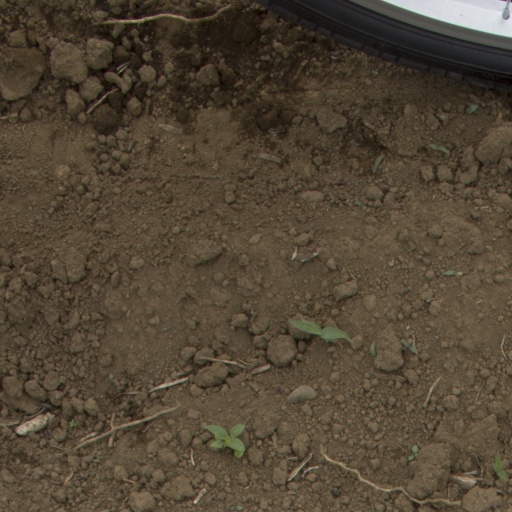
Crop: Jerusalem artichoke